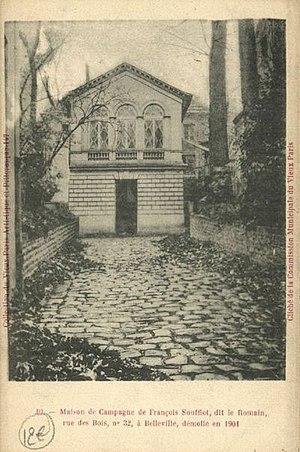
Paris.Rue des Bois.Maison de campagne de François Soufflot, détruite en 1904
La rue des Bois est une voie du 19ᵉ arrondissement de Paris.